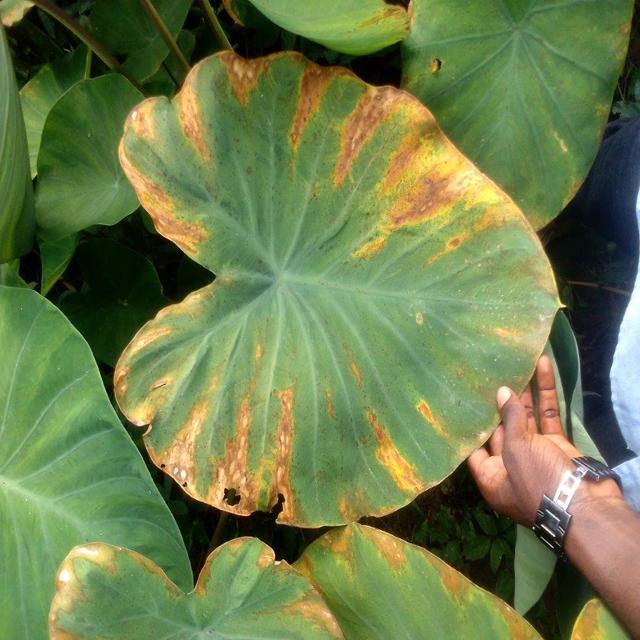
Label: Mid_Blight